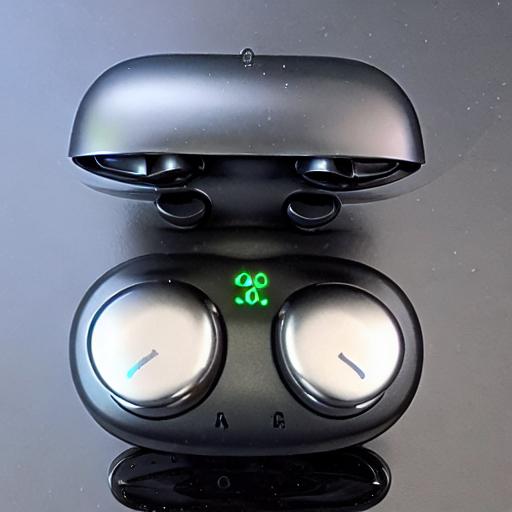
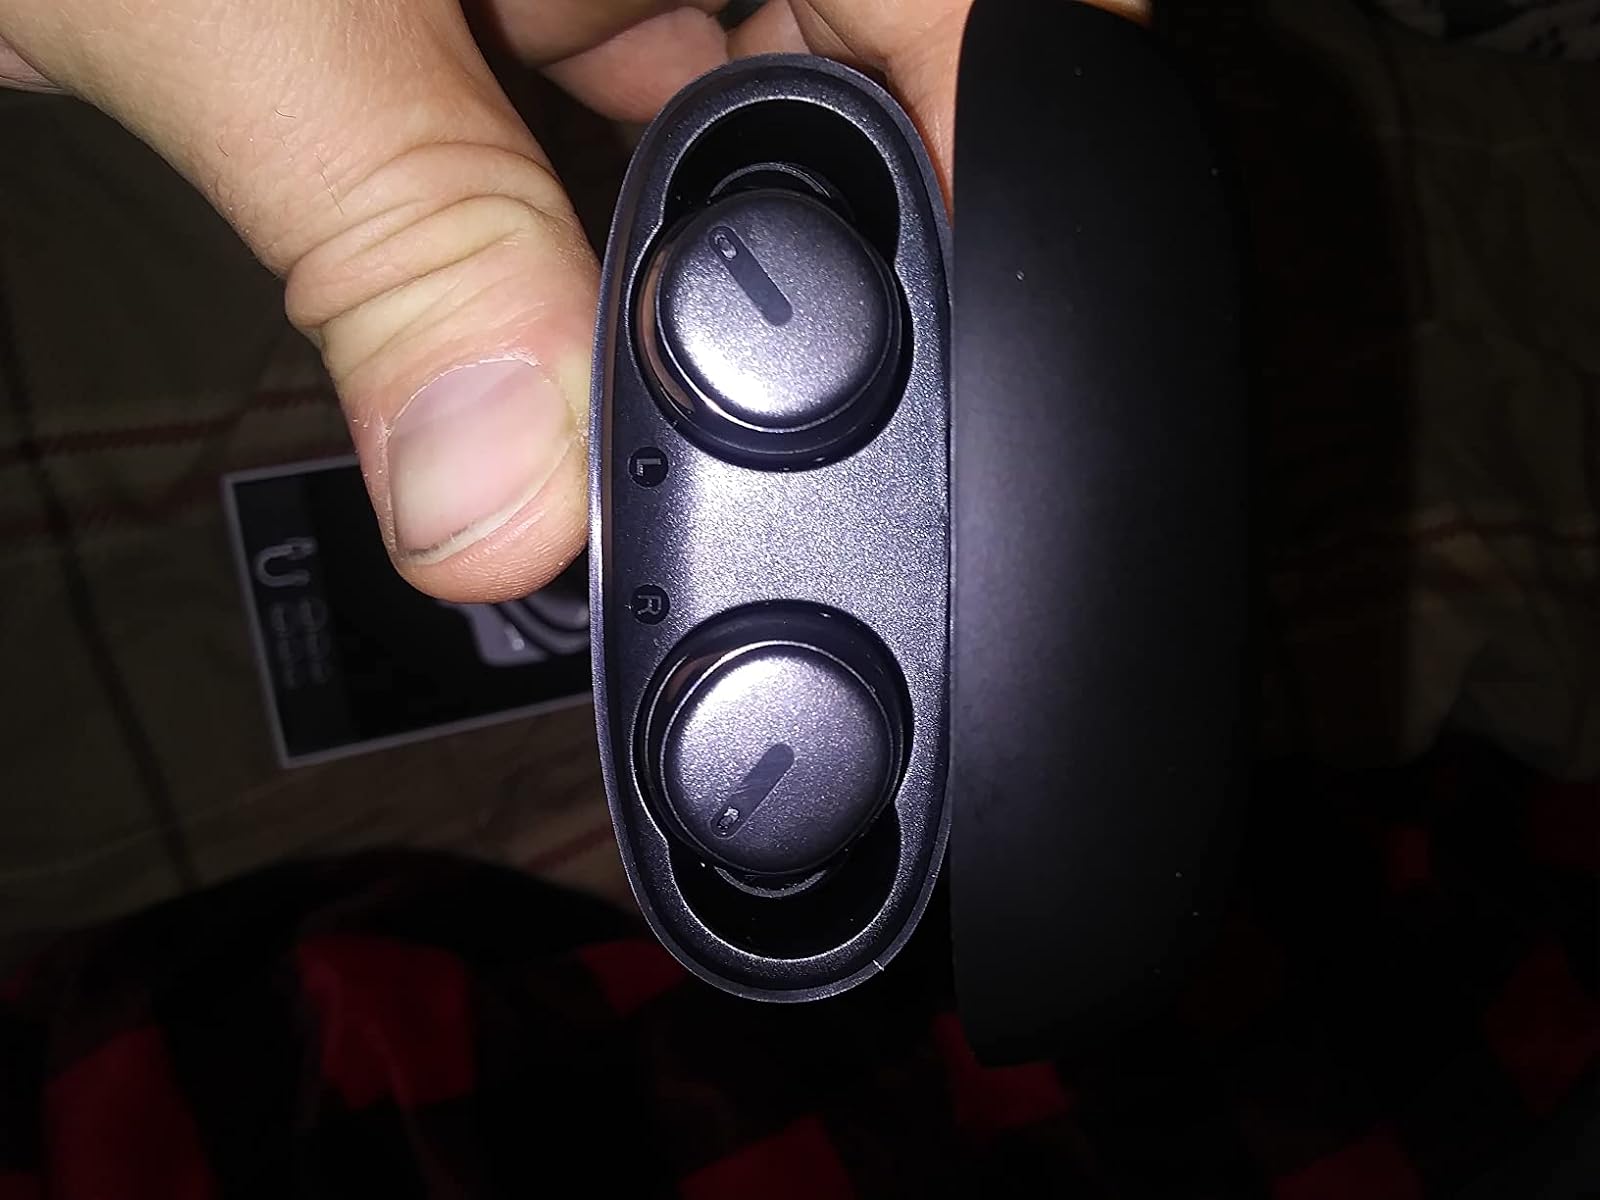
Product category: earbuds
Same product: no